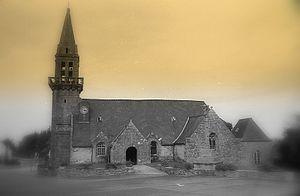
église Cloître St Thegonnec, denez goasguen,